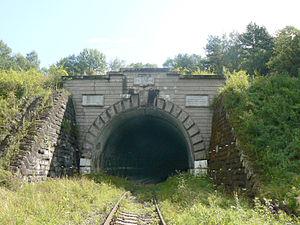
La ligne 191 des chemins de fer slovaques relie Michaľany via Humenné à Medzilaborce et au-delà vers la Pologne.